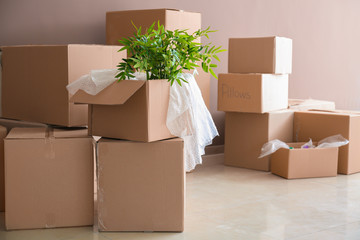
Label: cardboard